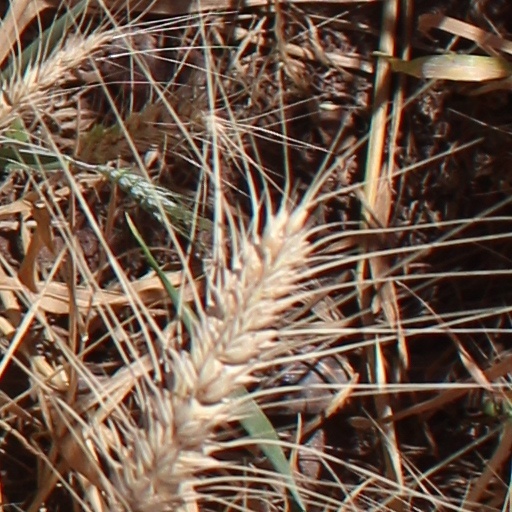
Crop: wheat